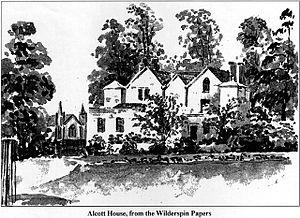
La Alcott House à Ham dans le Surrey, hébergea de 1838 à 1848 une communauté spirituelle utopique ainsi qu'une école nouvelle. Ses partisans ont été impliqués dans la création de la Vegetarian Society en 1847.